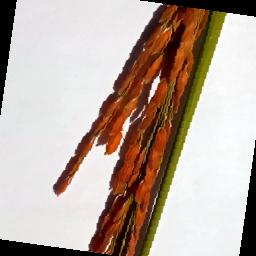
Label: Rice___Neck_Blast